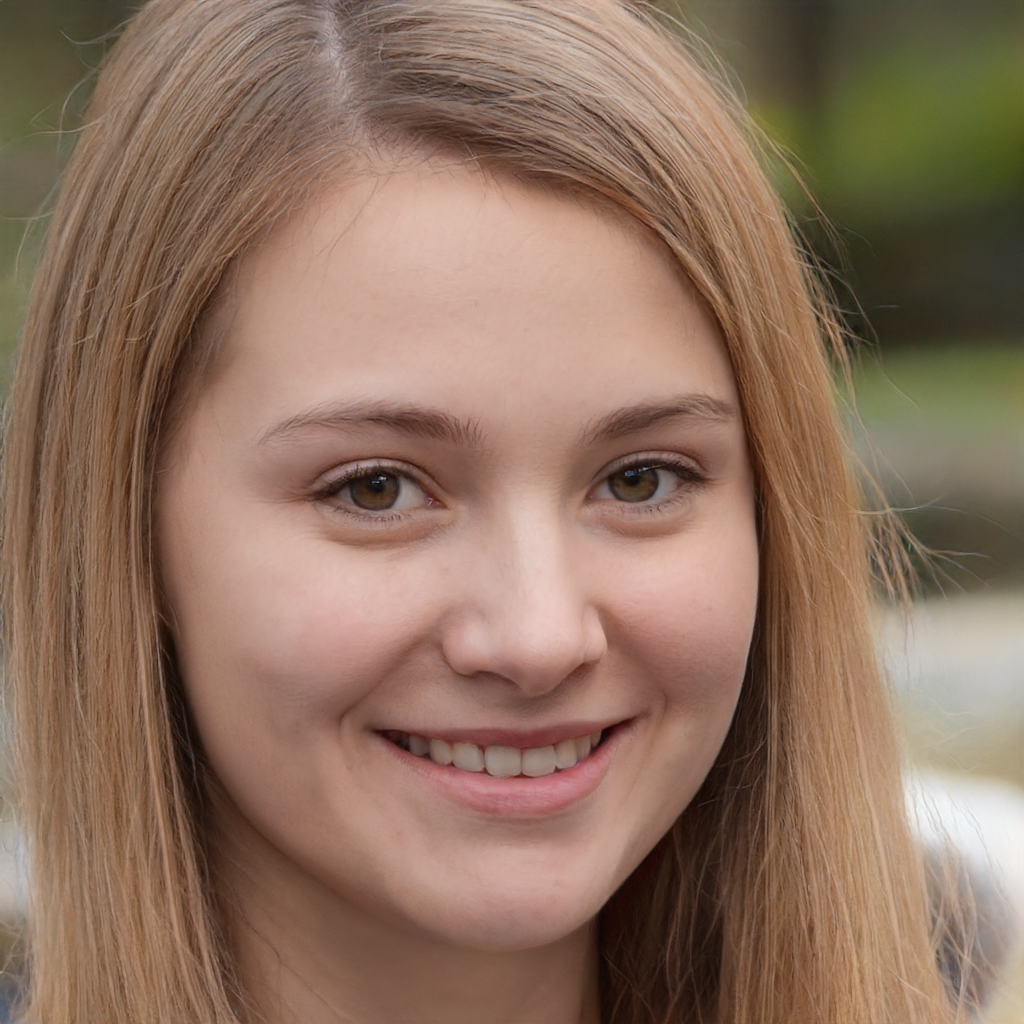
Gender: Female